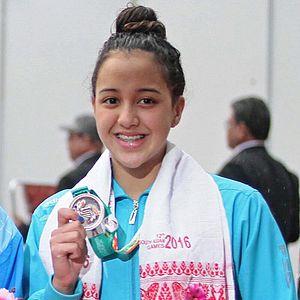
Gaurika Singh, née le 26 novembre 2002, est une nageuse népalaise. En 2016, elle devient la première athlète népalaise à remporter une médaille en individuel en natation aux Jeux sud-asiatiques.